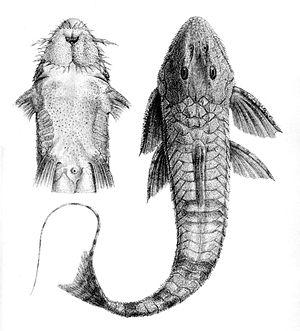
Loricaria evansii = Spatuloricaria evansii
Spatuloricaria evansii est une espèce de poissons de la famille des Loricariidae.